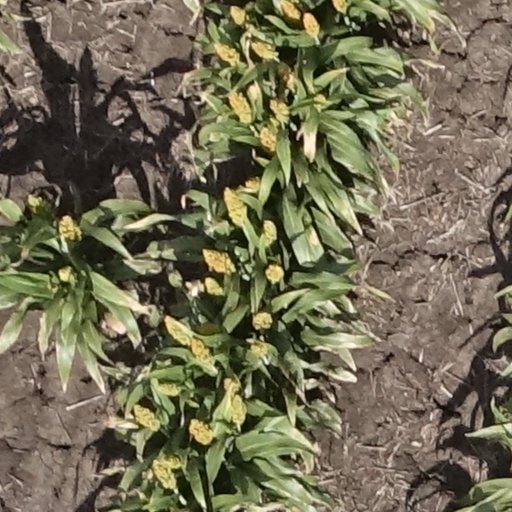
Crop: sorghum